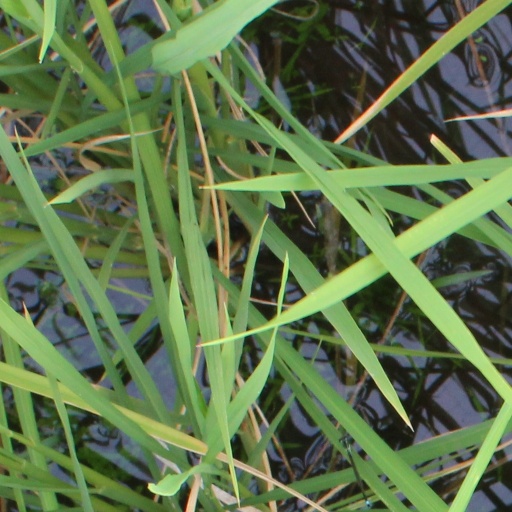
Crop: rice